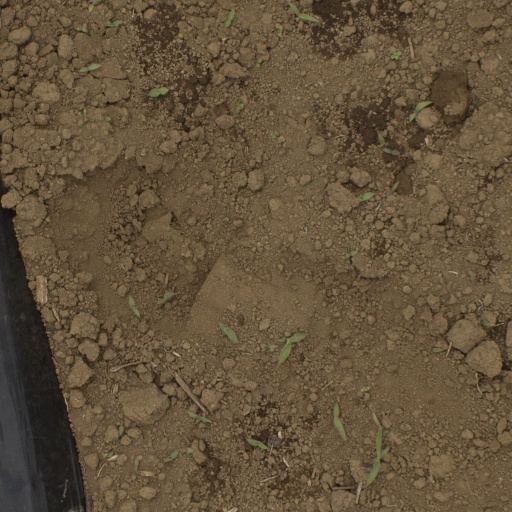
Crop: Jerusalem artichoke